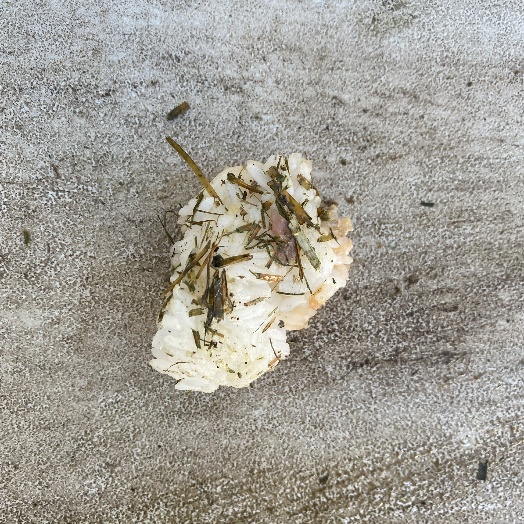
Label: Food Organics